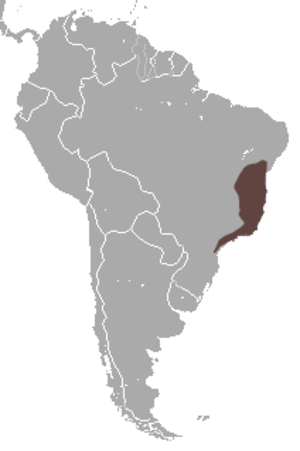
Marmosops incanus est une espèce d'opossum de la famille des Didelphidae. Il est originaire du Brésil.